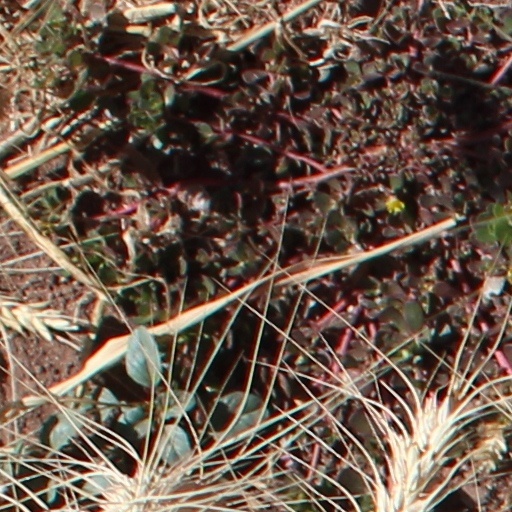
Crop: wheat